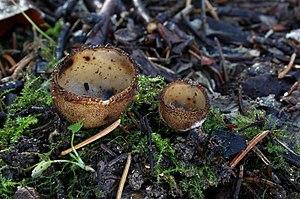
Humaria hemisphaerica, est une espèce de petits champignons assez rares, en forme de coupe d'où son nom anglais de hairy fairy cup ou Glazed Cup. Il appartient à la famille des Pyronemataceae, du groupe des discomycètes operculés.